Concord, California

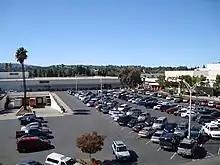
Sunvalley Shopping Center

Concord has been primarily a bedroom community for San Francisco and Oakland over the last forty years, but during the last decades, jobs within the city have increased. BevMo! is headquartered in Concord. Concord also has a strong retail sector including the Sunvalley Shopping Center, which used to be one of the 50 largest malls in the United States, auto dealerships, and Costco. The city is also home to the last Sears in California and one of only 7 remaining in the United States, and the last Fuddruckers in California.